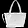
Label: Bag